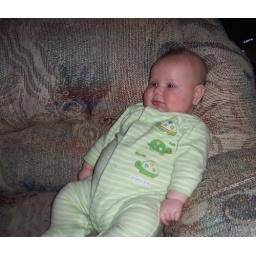
My big boy in a big boy seat